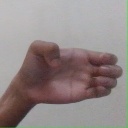
अक्षर: ख